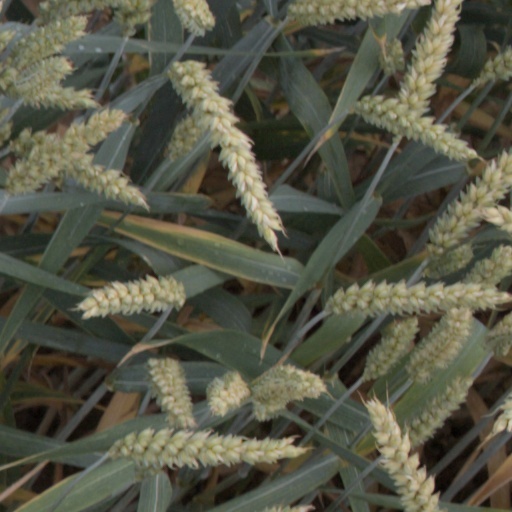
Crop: wheat